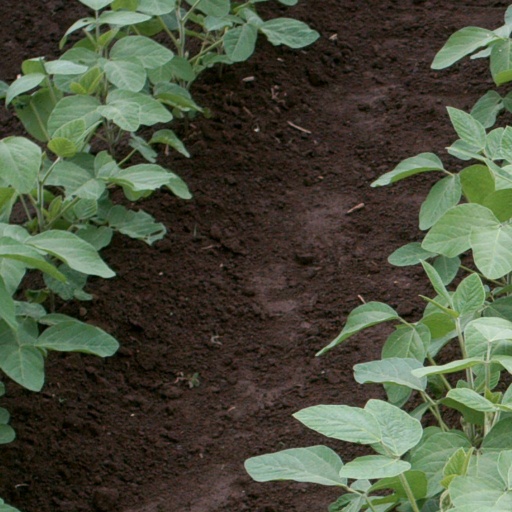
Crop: soybean